Aschau (Chiemgau) station

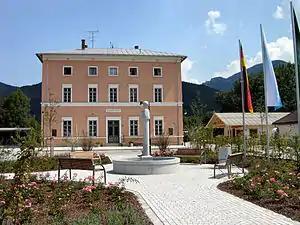

Aschau (Chiemgau) station is a railway station in the municipality of Aschau im Chiemgau, located in the Rosenheim district in Bavaria, Germany.